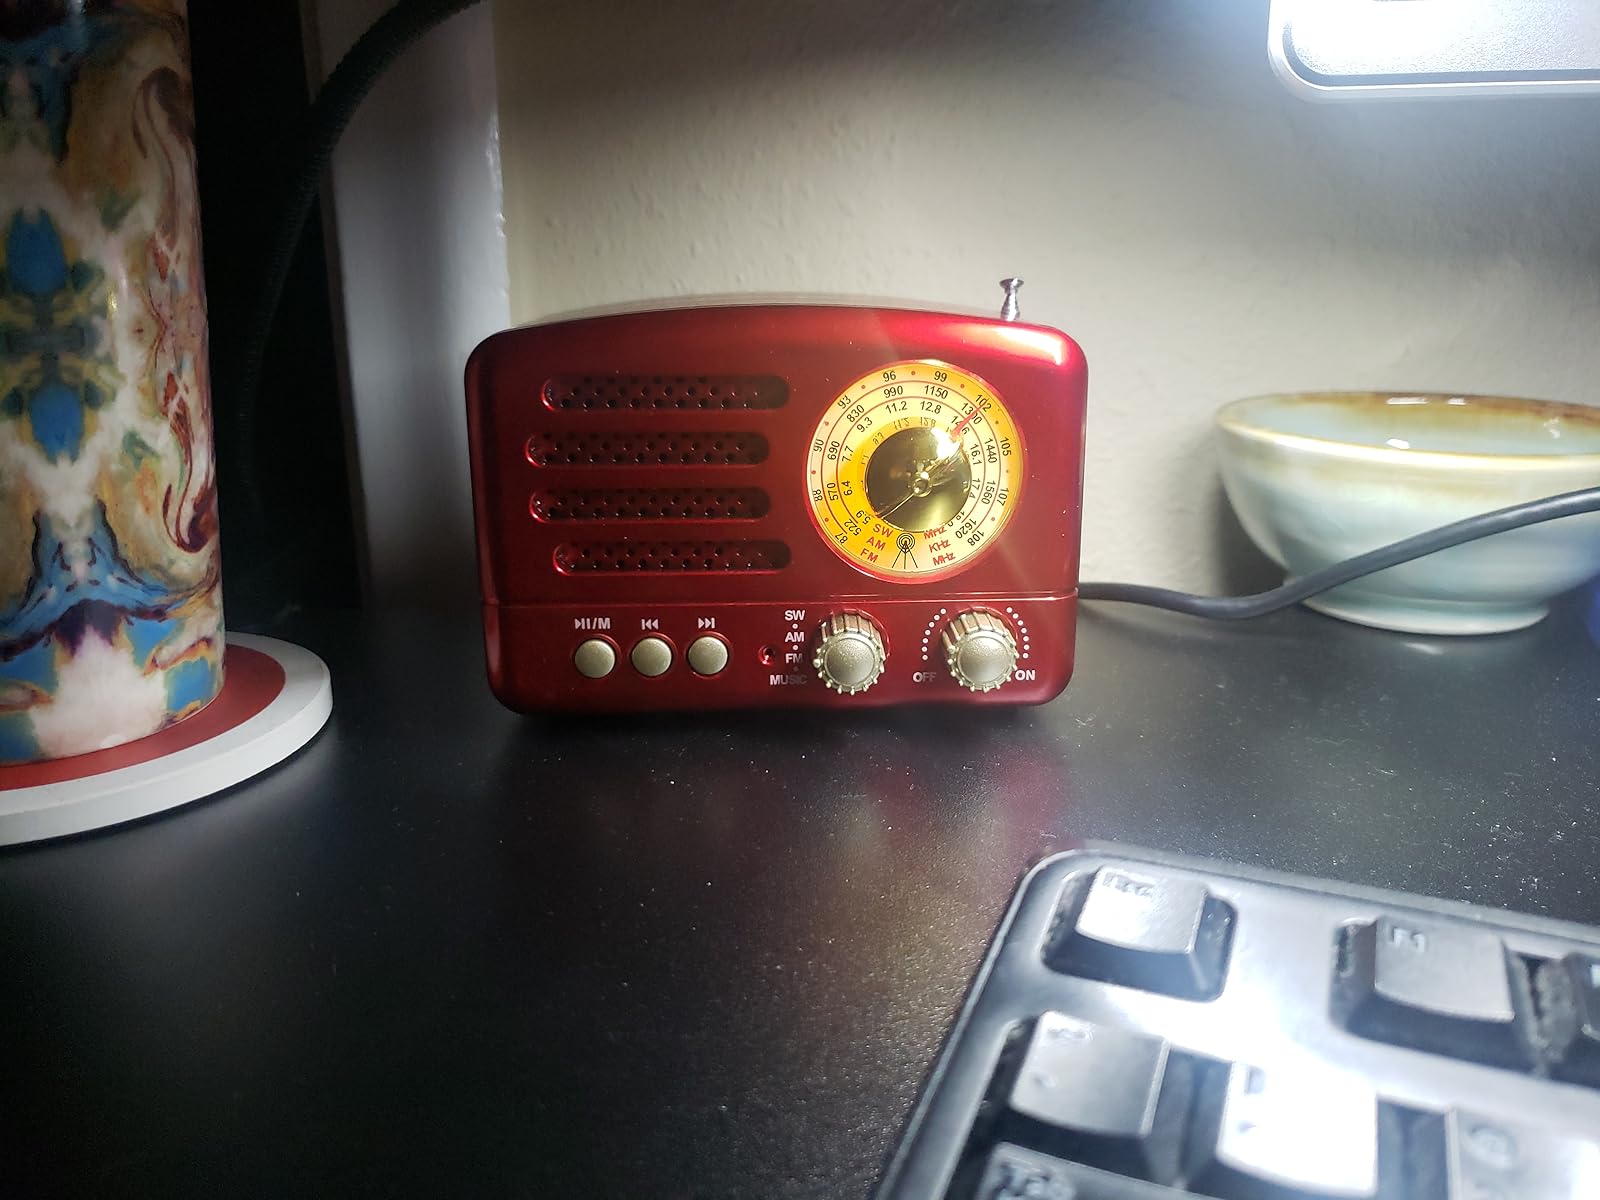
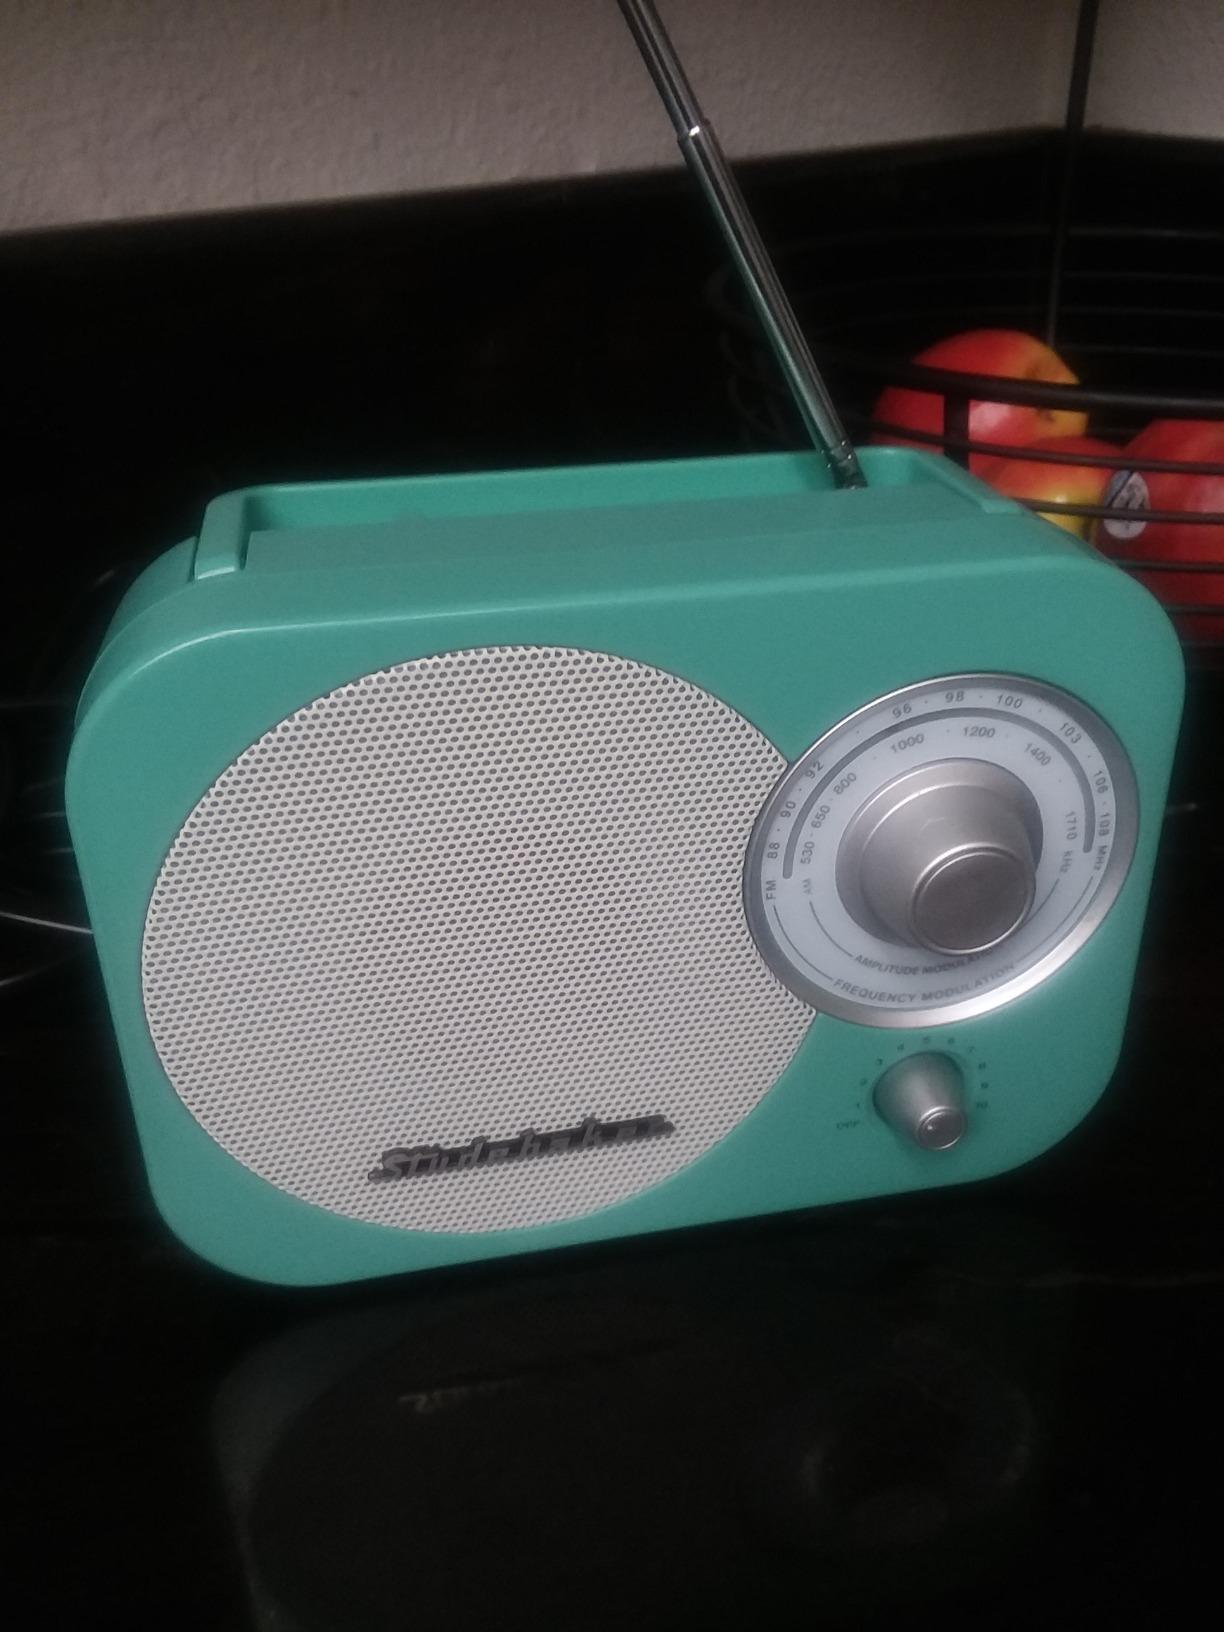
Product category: radio
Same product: no